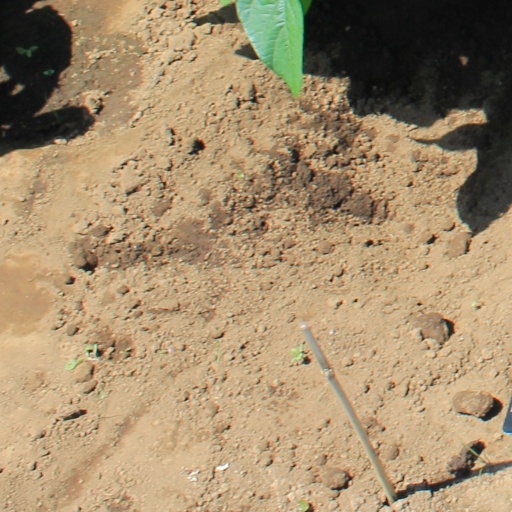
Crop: soybean